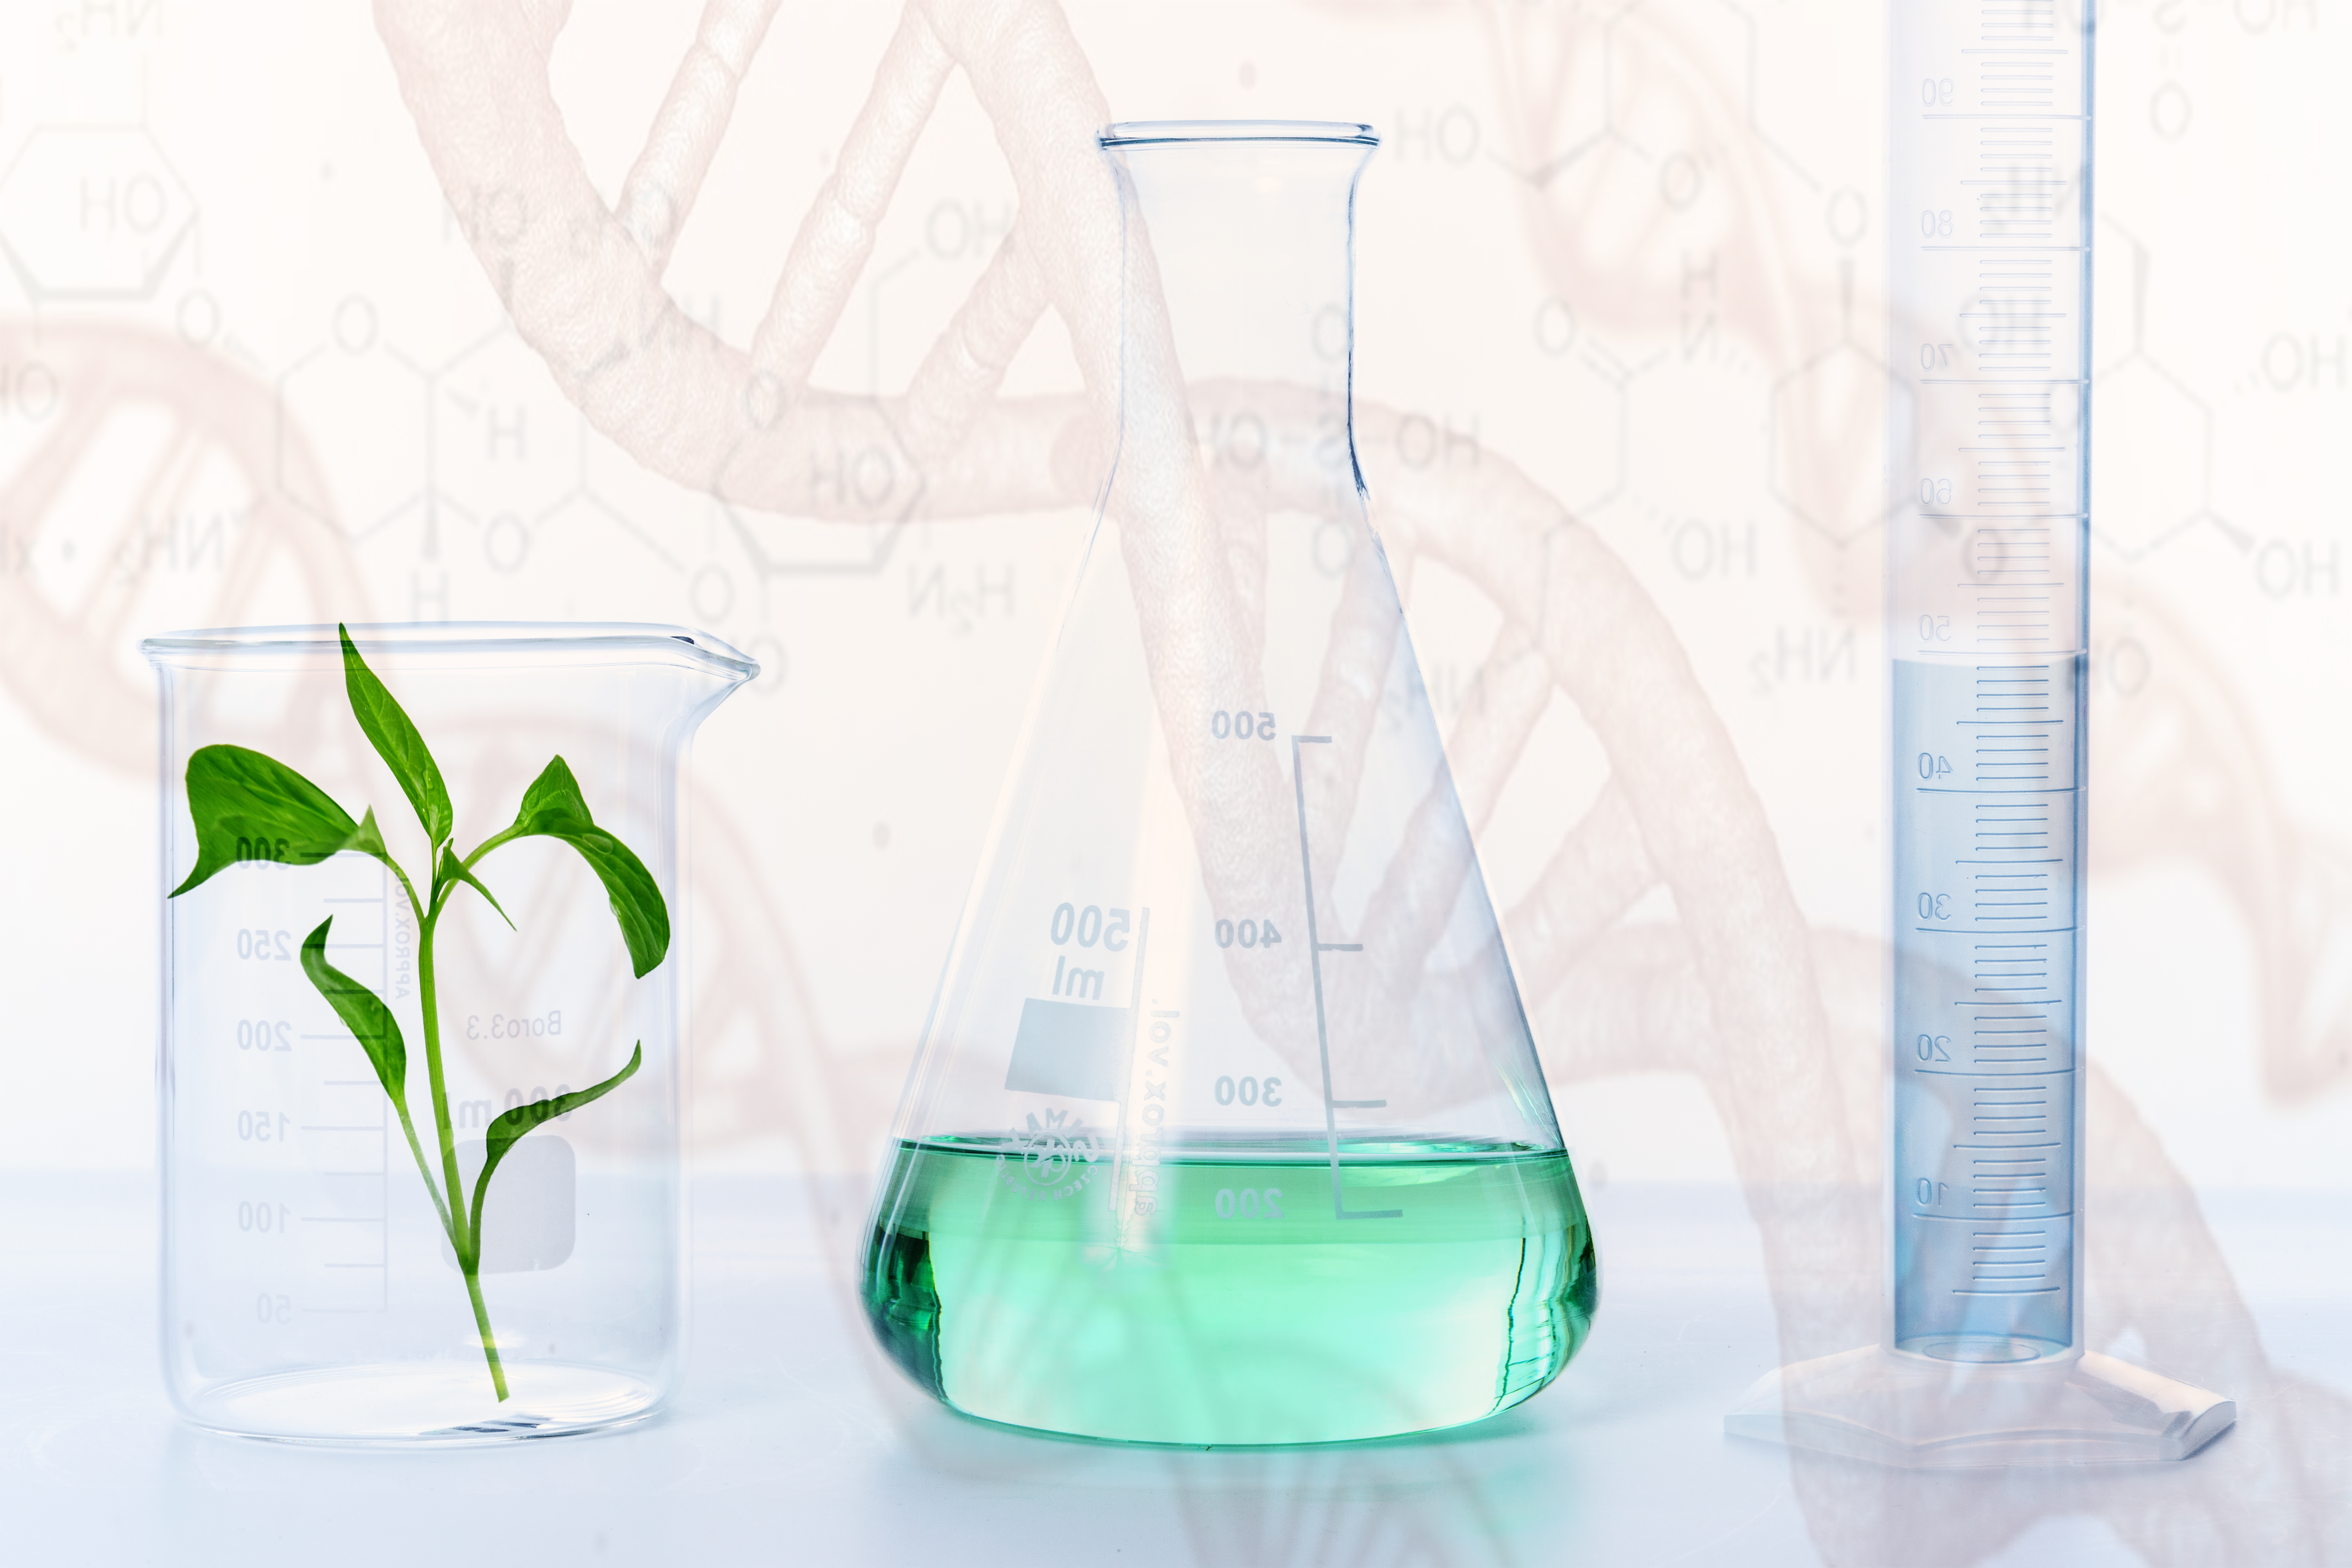
gmo, plant, vial, laboratory, chemistry, biology, research, modification, nutrition, modern, university, discovery, changes, agriculture, dna, drinkware, liquid, graduated cylinder, fluid, beaker, glass bottle, highball glass, laboratory flask, plastic bottle, barware, drink, aqua, water bottle, vase, water, laboratory equipment, solution, cylinder, glass, electric blue, drinking water, Transparent material, plastic, science, measuring instrument, bottle, personal care, transparency, old fashioned glass, herb, still life photography, rectangle, home accessories, artifact, font, tableware